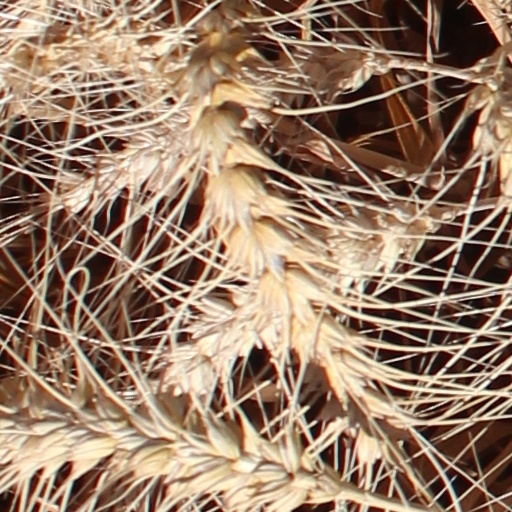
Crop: wheat